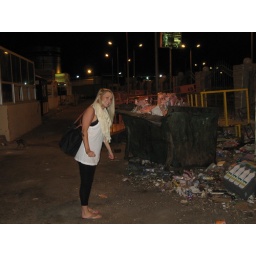
waiting for the ferry across the red sea in hurghada (there were about 20 cats in the trash heap)